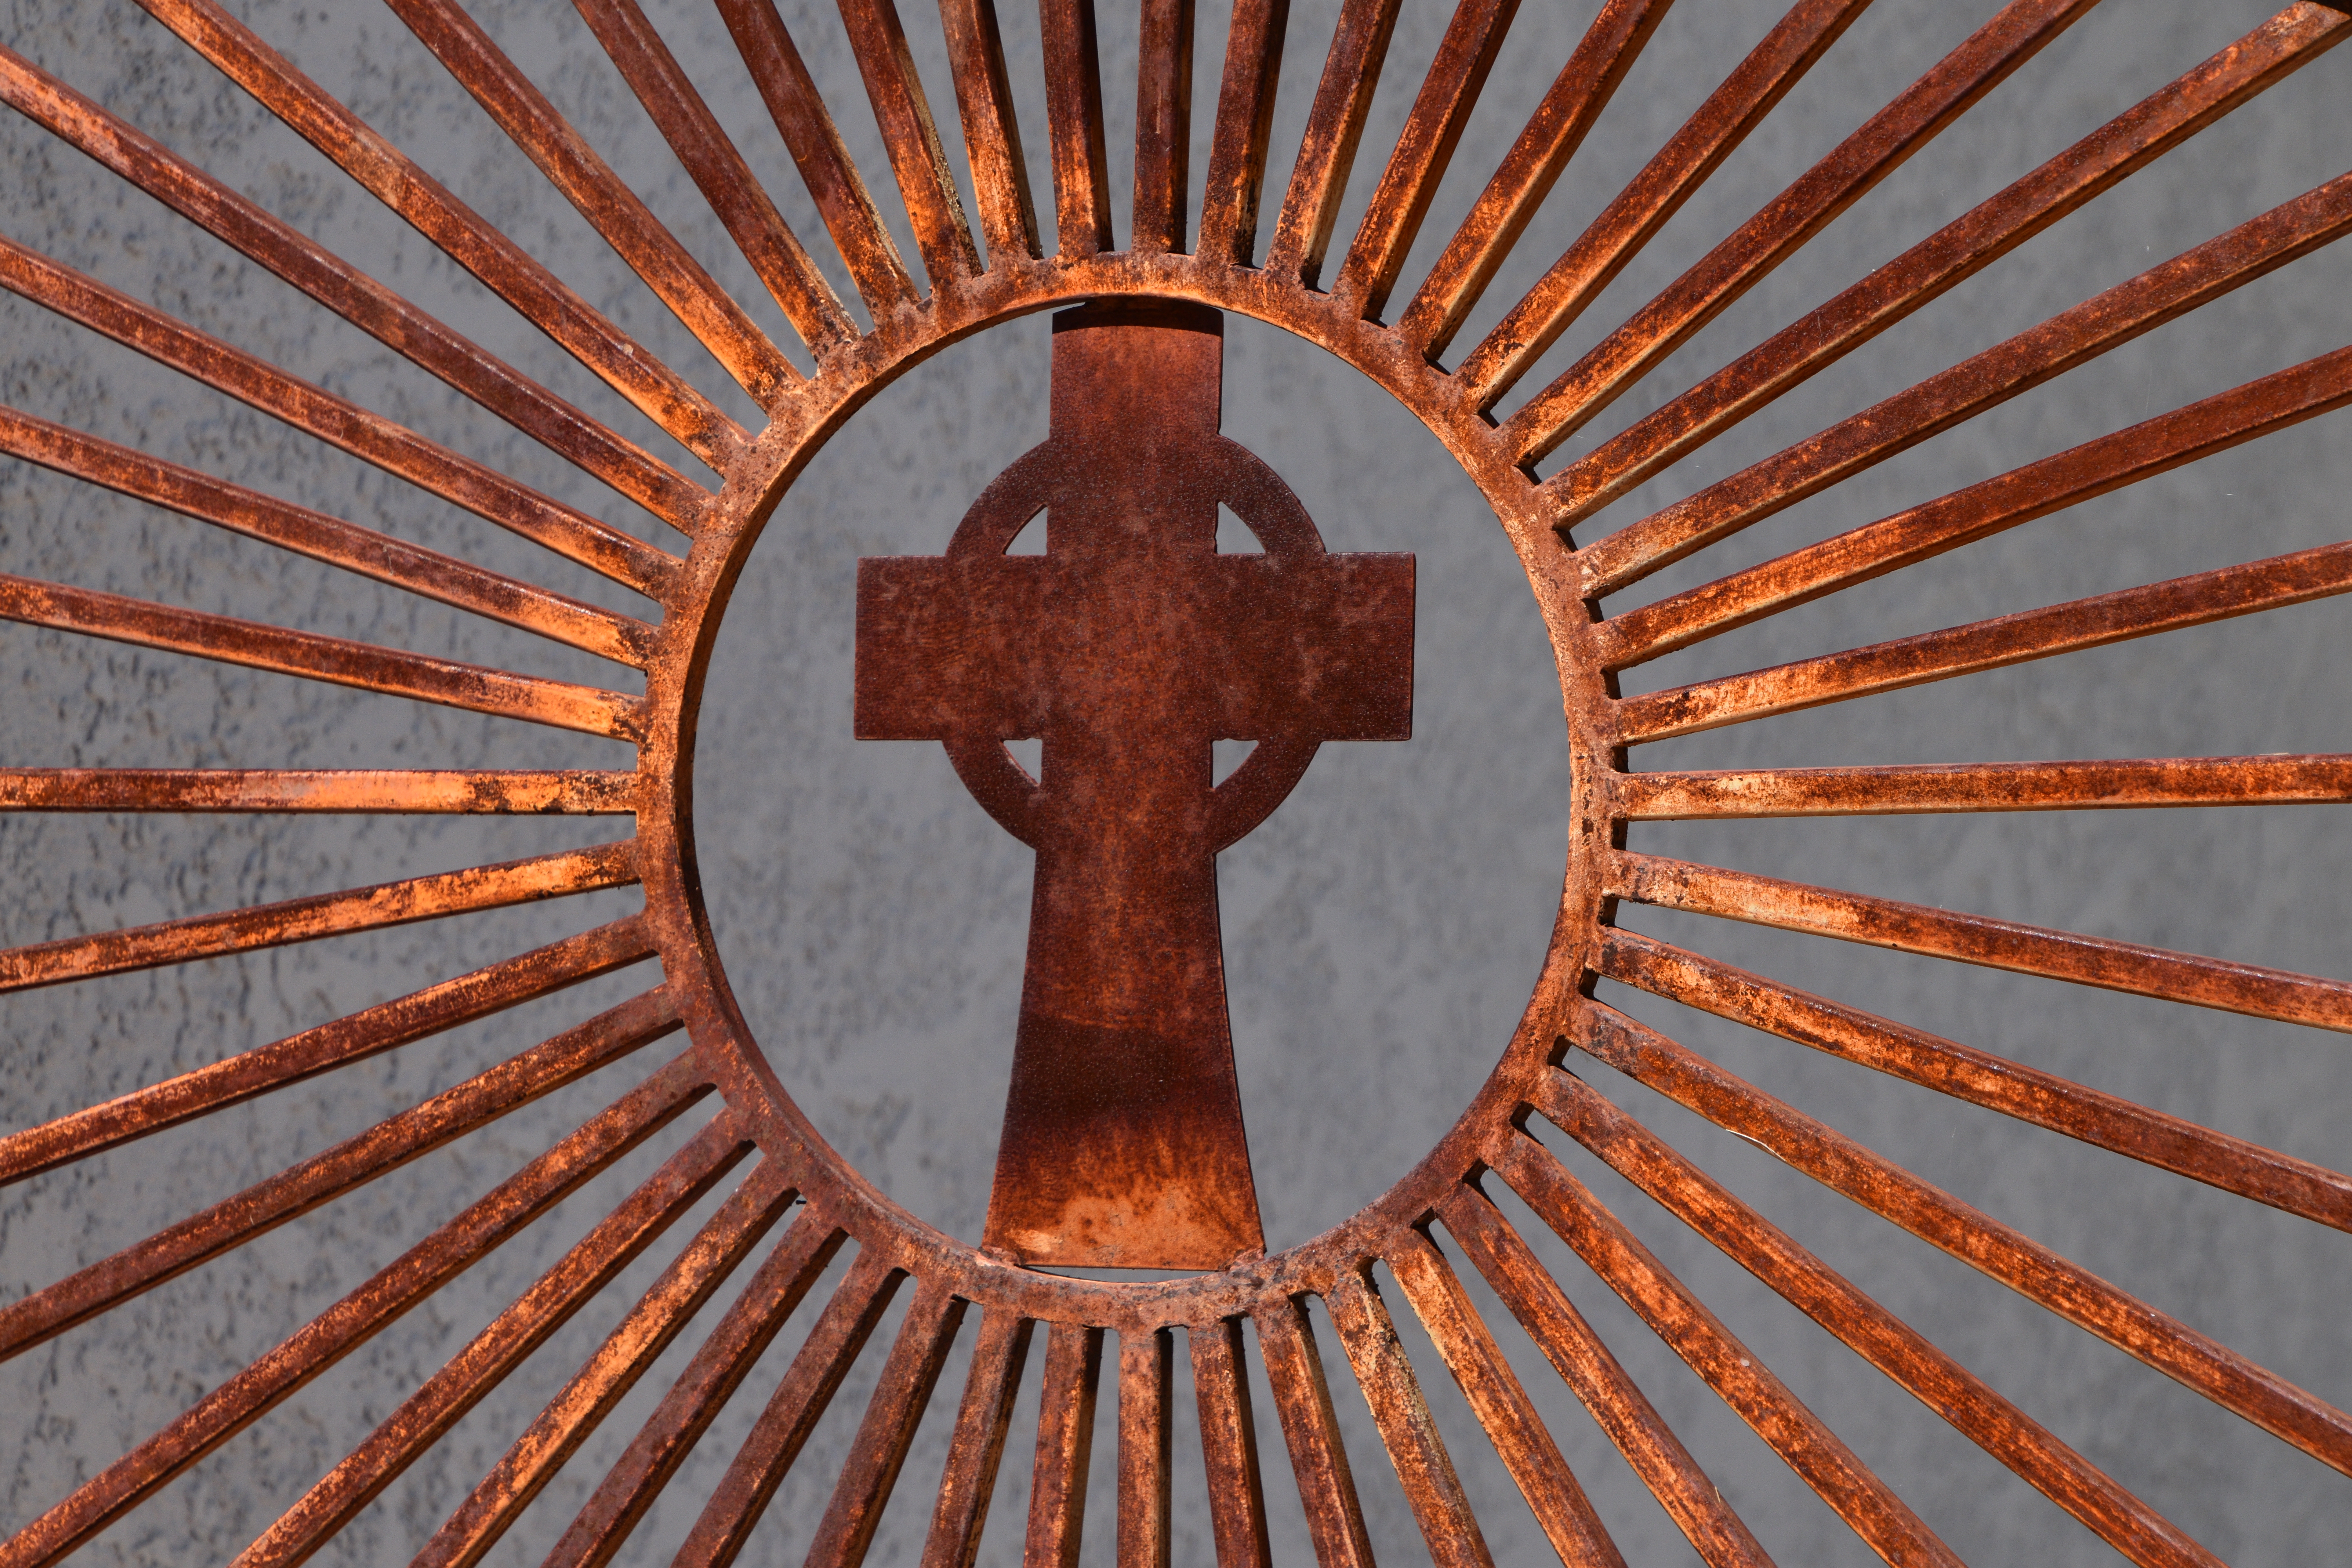
metal, gate, detail, cross, celtic, circle, copper, church, religious item, symbol, symmetry, pattern, crucifix